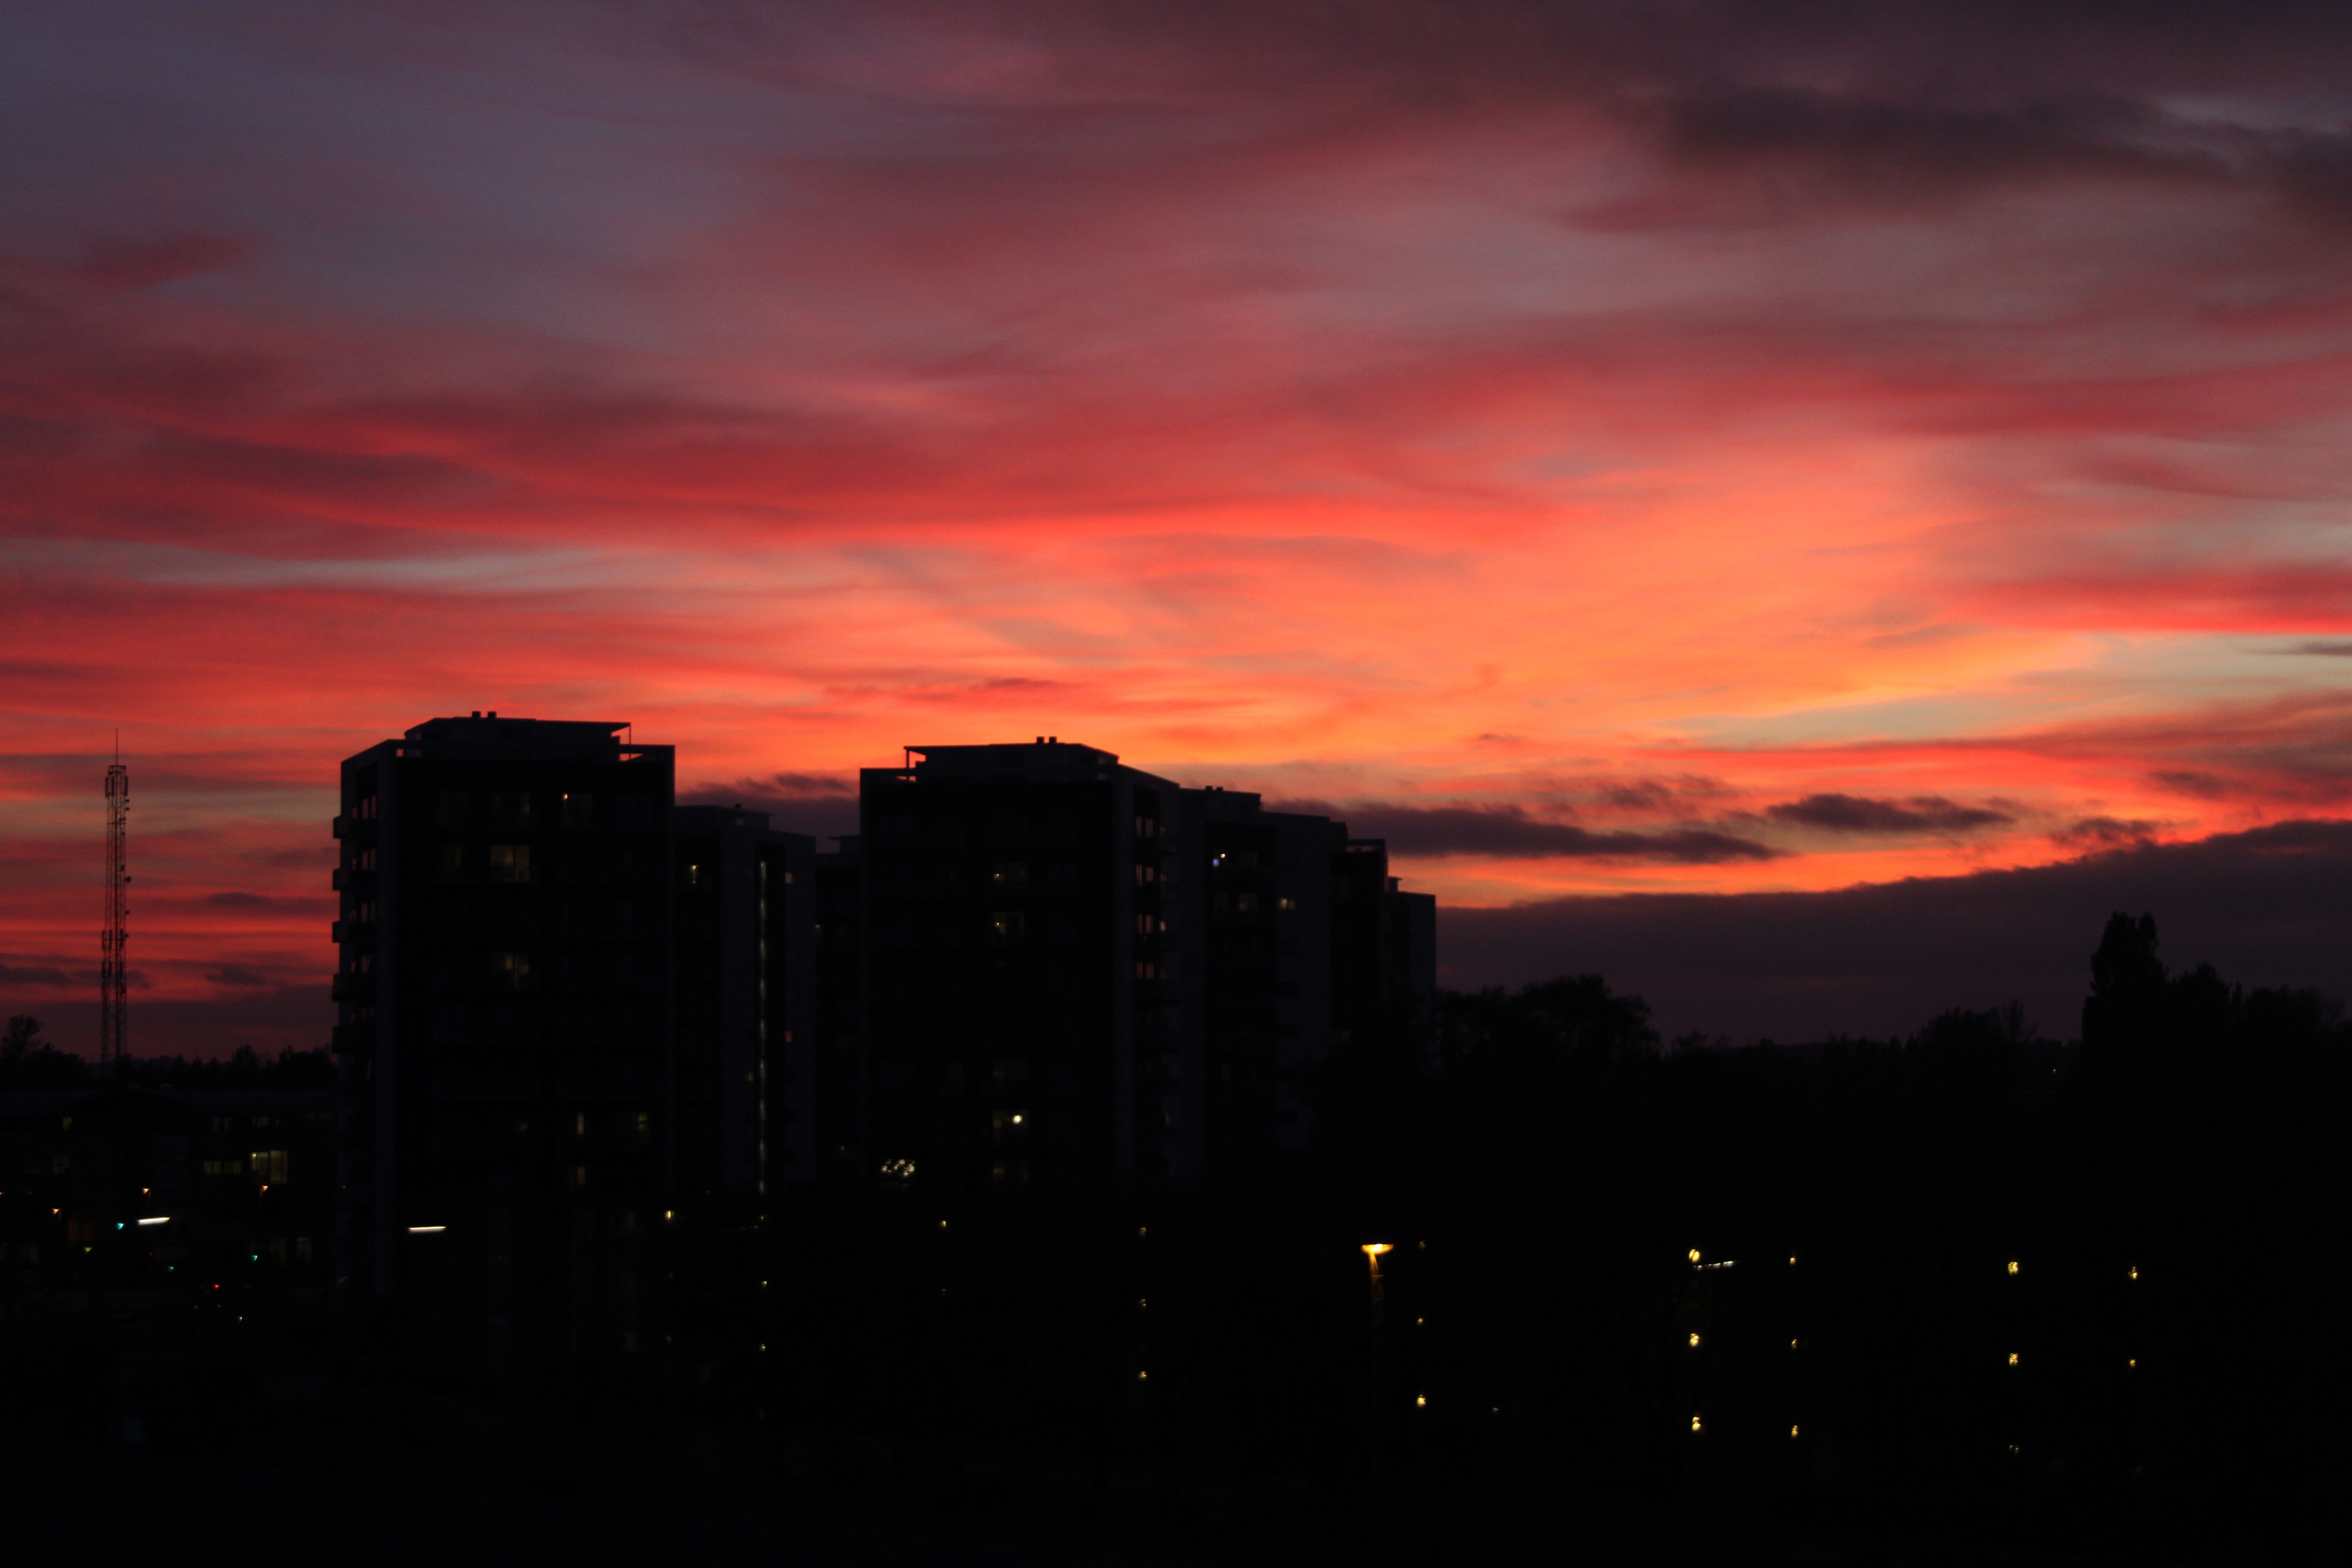
horizon, cloud, sky, sunrise, sunset, skyline, morning, dawn, atmosphere, dusk, evening, afterglow, red sky at morning